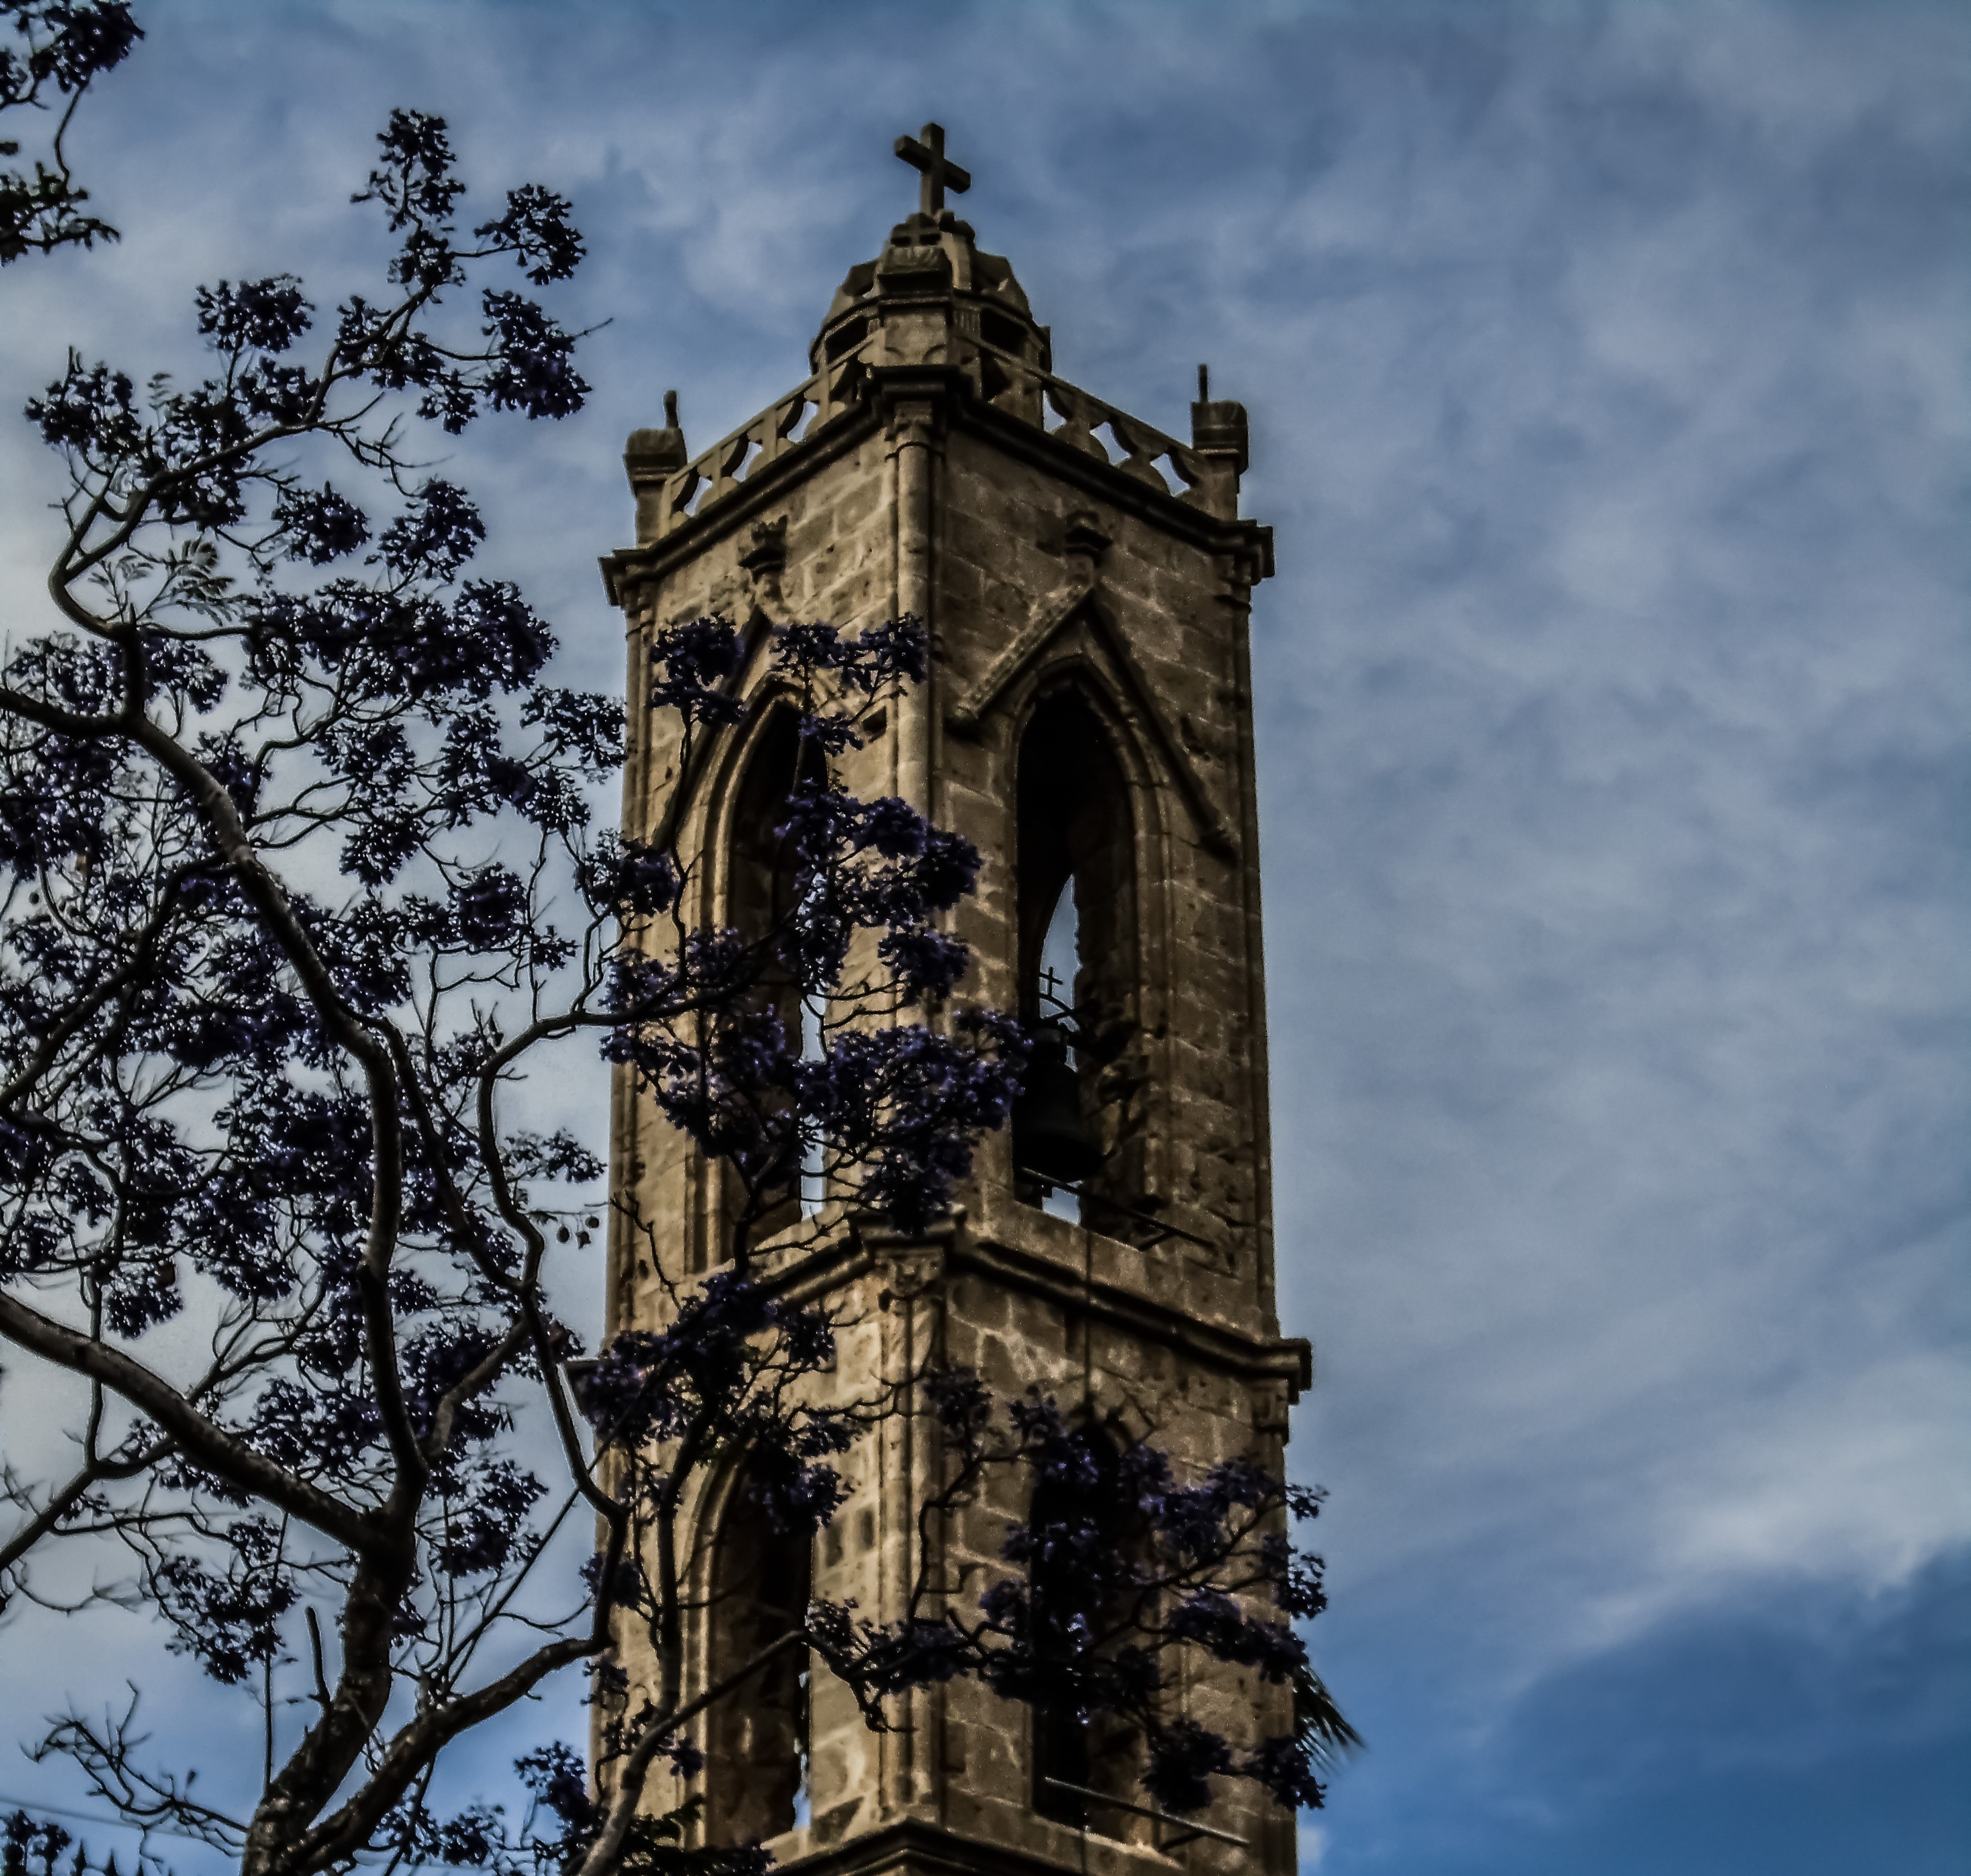
sky, tower, landmark, church, cathedral, chapel, place of worship, clock tower, bell tower, medieval, spire, steeple, monastery, cyprus, ayia napa